Benton County Courthouse (Iowa)

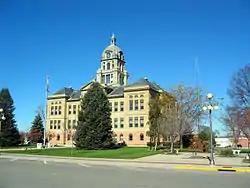

The Benton County Courthouse, located in Vinton, Iowa, United States, was built in 1906. It was listed on the National Register of Historic Places in 1976 as a part of the County Courthouses in Iowa Thematic Resource. The courthouse is the fourth building the county has used for court functions and county administration.